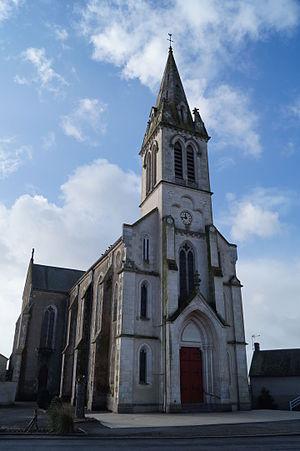
L’église Notre-Dame-de-la-Nativité de Château-Guibert depuis la place de l’Église.
Château-Guibert est une commune française située dans le département de la Vendée en région Pays de la Loire.
La liste des églises de la Vendée recense de la manière la plus complète possible les églises, cathédrale et basiliques situées dans le département français de la Vendée.